Jonathan Cafú

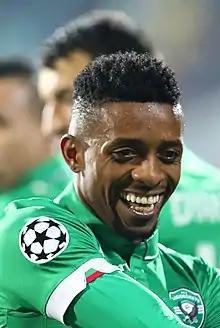
Cafú with Ludogorets in 2016

Jonathan Renato Barbosa (born 10 July 1991), known as Jonathan Cafú or simply Cafú, is a Brazilian professional footballer who plays as either a winger or a forward for Botafogo-SP.